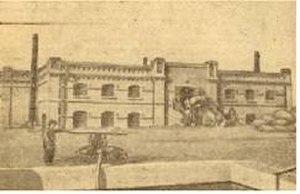
Baýramaly est une ville du Turkménistan, située à 27 km à l'est de la capitale de la province, Mary.